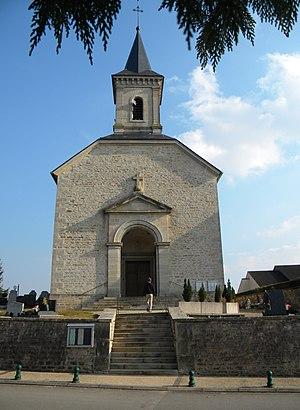
Corcelles-lès-Cîteaux
Corcelles-lès-Cîteaux est une commune française située dans le département de la Côte-d'Or en région Bourgogne-Franche-Comté.